Overthrow of the Roman monarchy

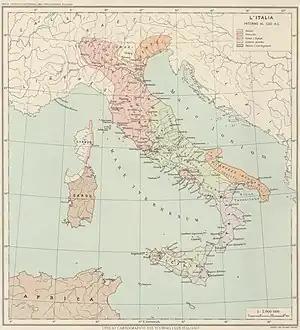
Map of Italy

Scholars and the ancient sources themselves disagree on when the monarchy was overthrown and how old the resulting republic was. The most well-known date for the establishment of the republic, and therefore, the expulsion of the kings, is 509 BC. The specific dating to 509 BC emerges from the Varronian chronology, assembled during the late republic by Marcus Terentius Varro and later used by the "fasti Capitolini", which likely – in the earlier period – runs four years behind the actual dates (i.e. Varronian year 344 corresponds to real year 340 BC).